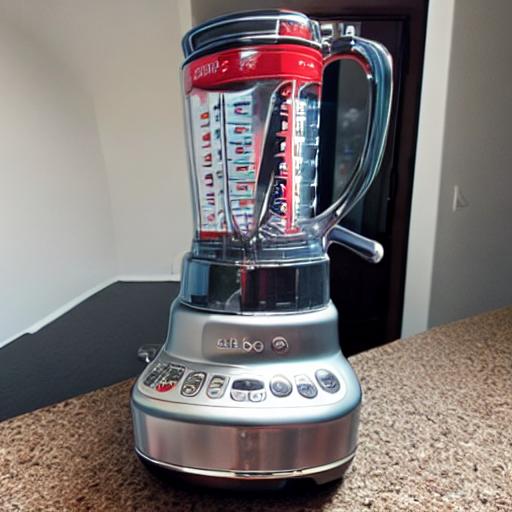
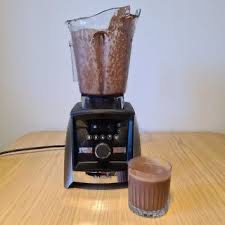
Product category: items_blender
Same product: no